Mary Romero

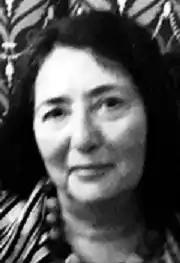

Mary Romero (born 1952) is an American sociologist. She is Professor of Justice Studies and Social Inquiry at Arizona State University, with affiliations in African and African American Studies, Women and Gender Studies, and Asian Pacific American Studies. Before her arrival at ASU in 1995, she taught at University of Oregon, San Francisco State University, and University of Wisconsin-Parkside. Professor Romero holds a bachelor's degree in sociology with a minor in Spanish from Regis College in Denver, Colorado. She holds a PhD in sociology from the University of Colorado. In 2019, she served as the 110th President of the American Sociological Association.